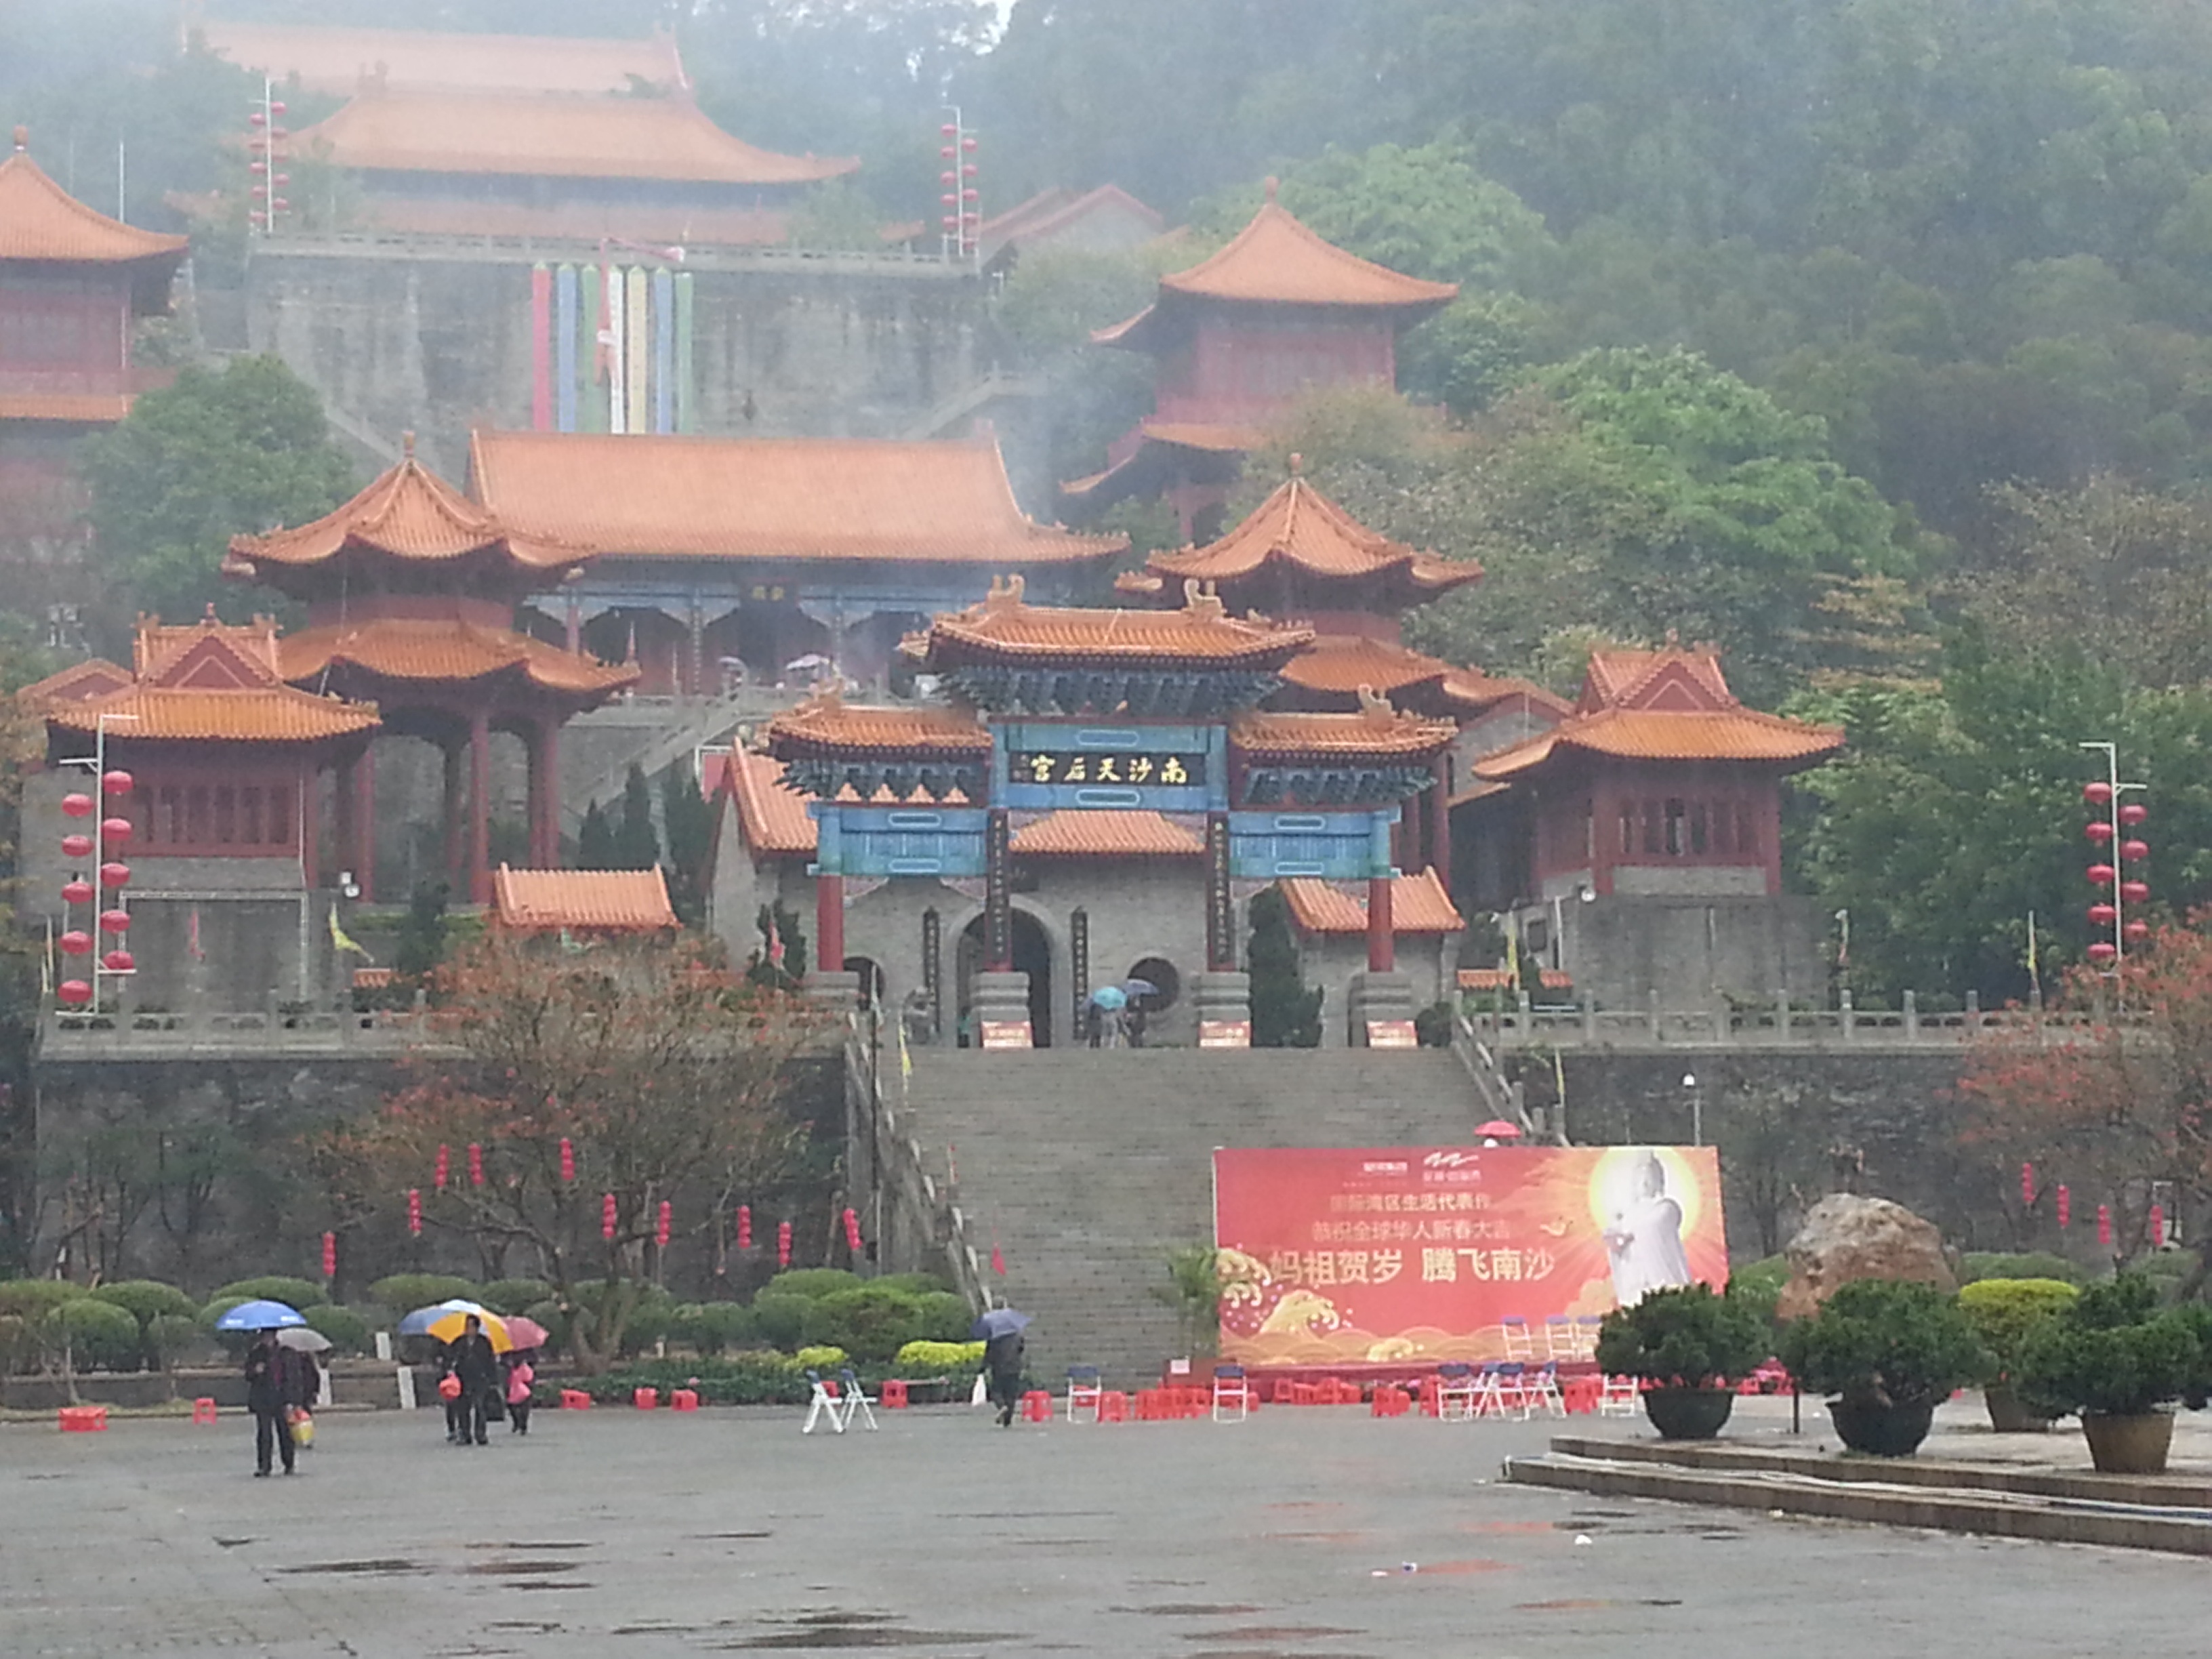
town, palace, river, vacation, village, chinese, asia, temple, china, traditional, roofs, pagoda, spirituality